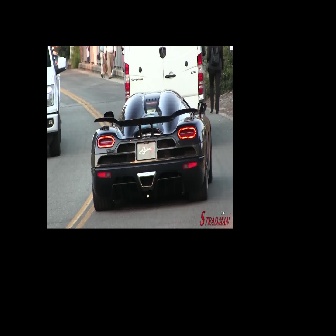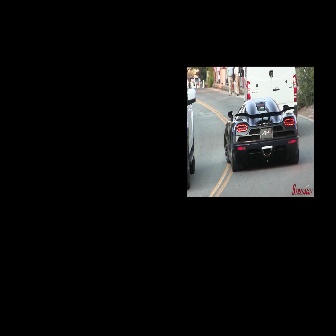
  Please identify the target specified by the bounding box [91,89,212,210] in the first image and locate it in the second image. Return the coordinates in [x_min,y_min,x_max,y_max] format.
Answer: [224,96,298,171]